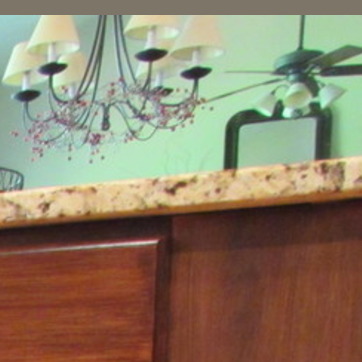
Material: polishedstone